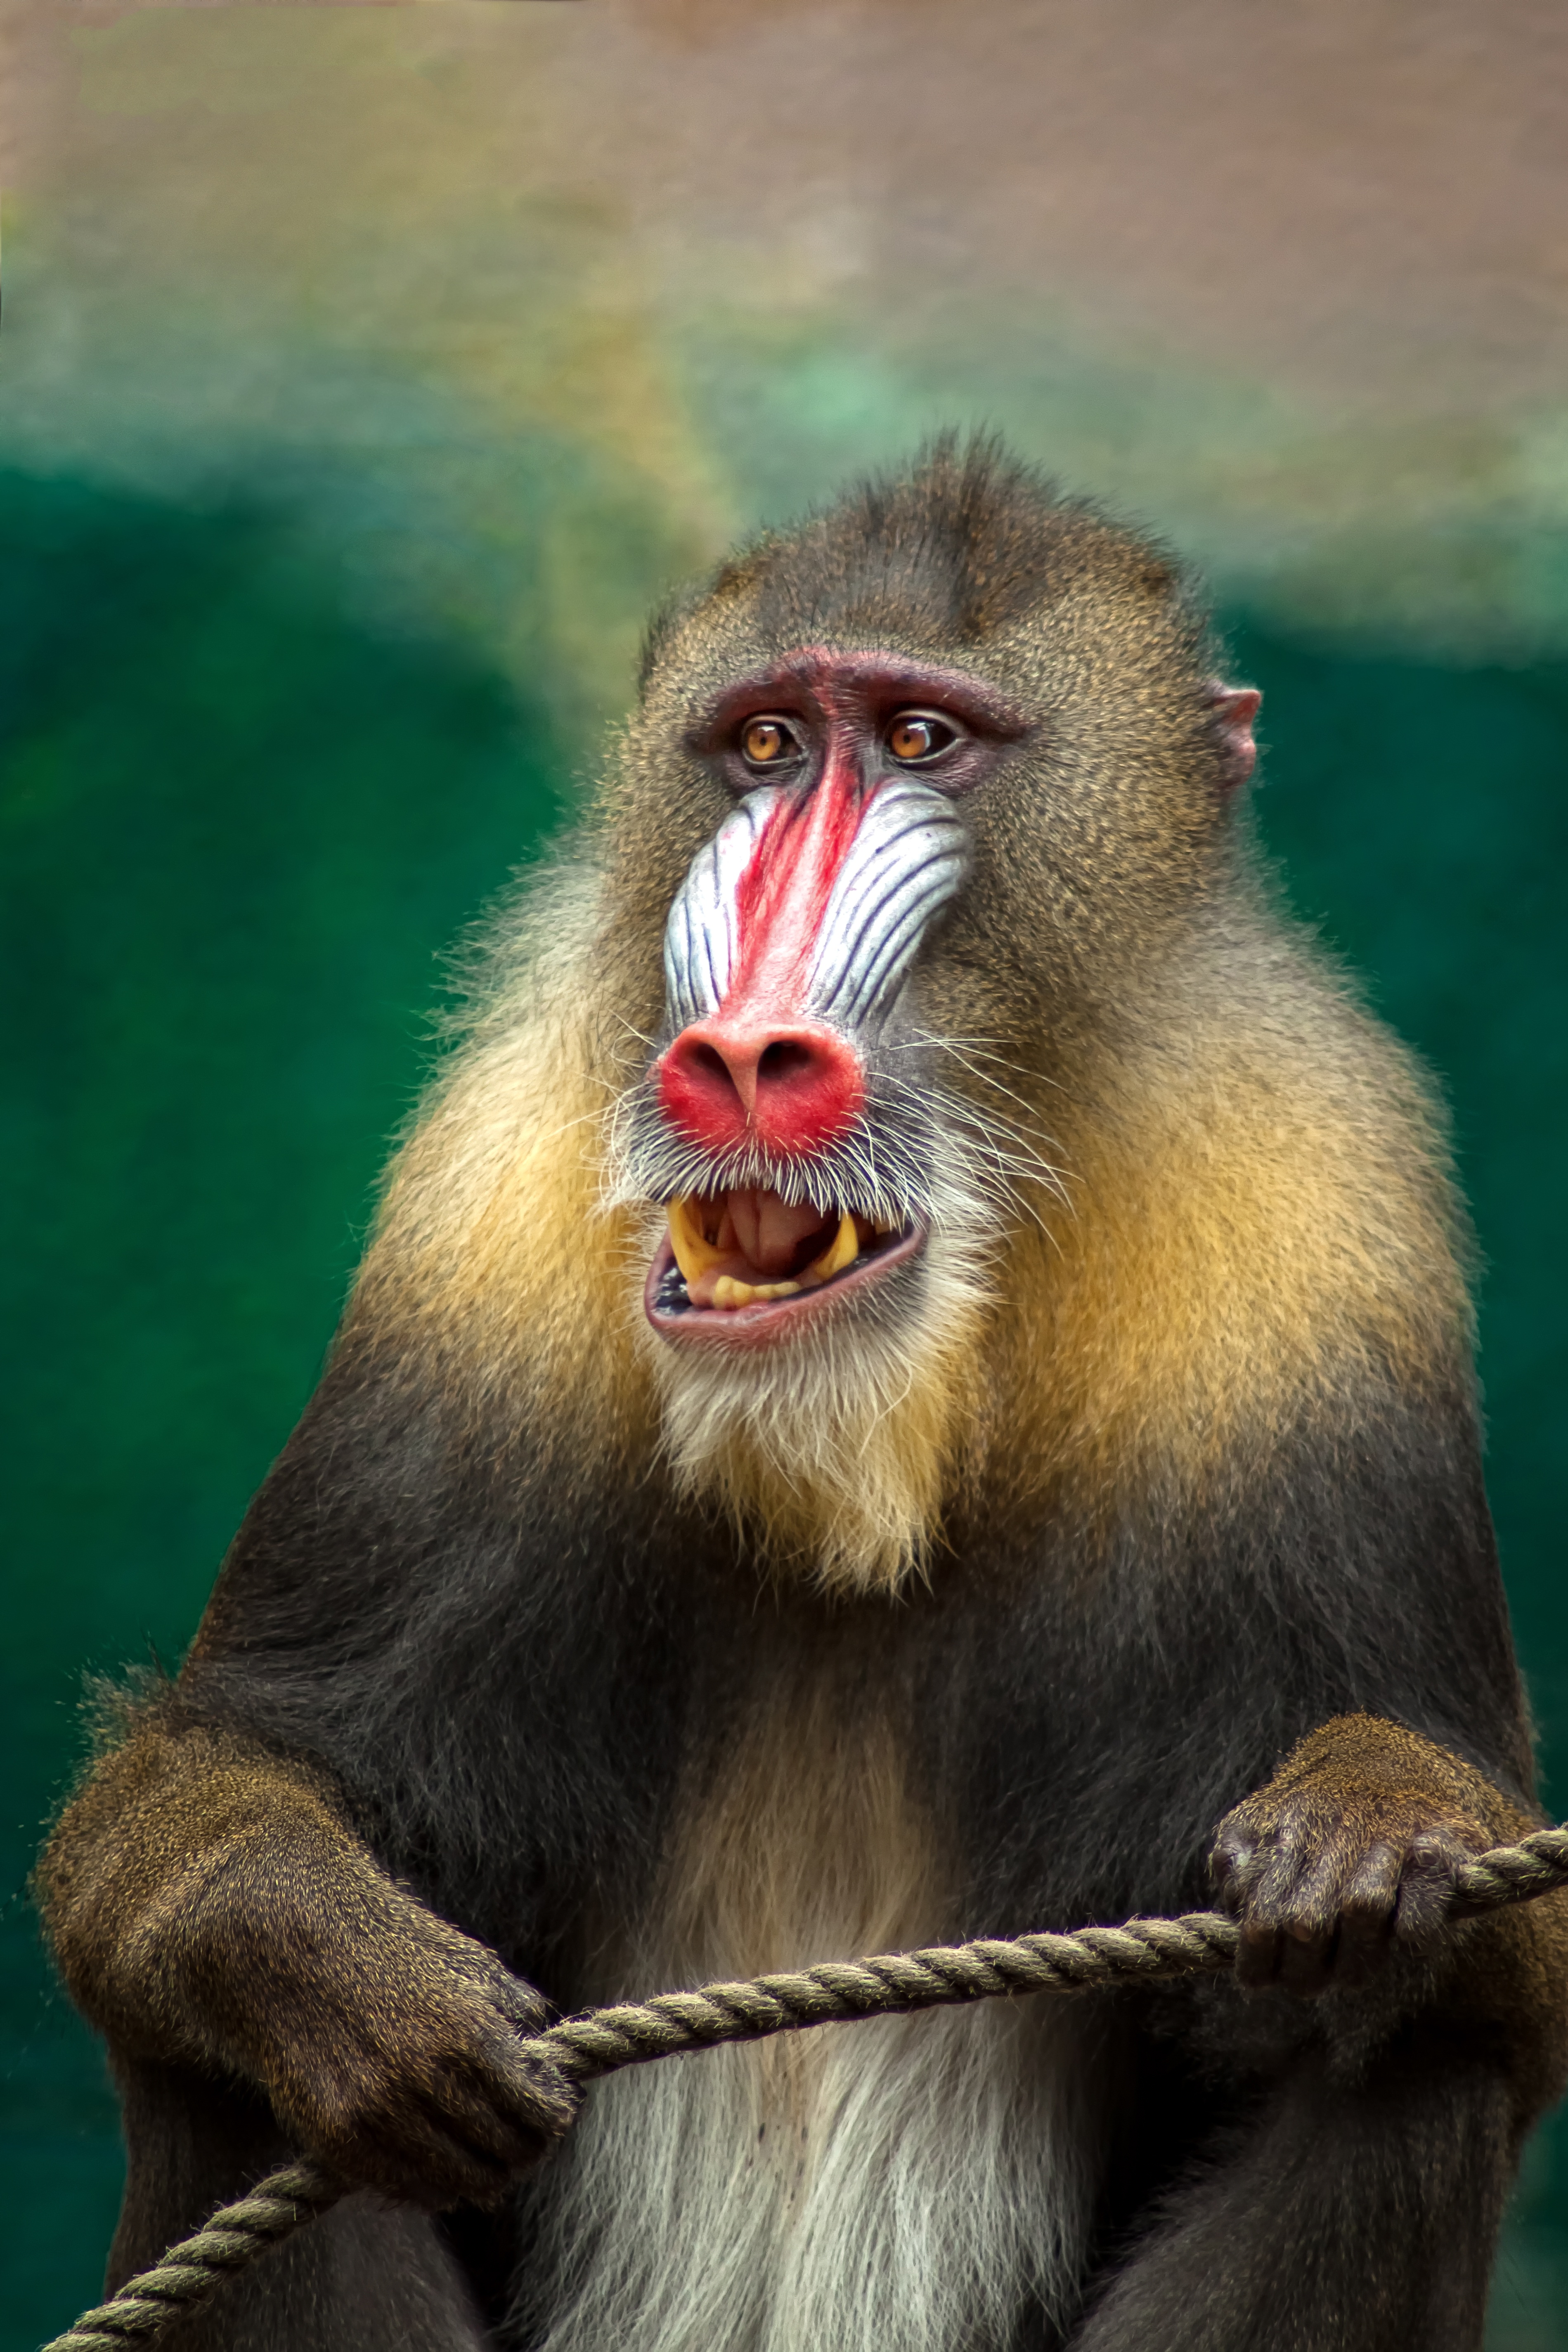
animal, wildlife, wild, zoo, sitting, africa, mammal, predator, monkey, fauna, primate, drill, sit, ape, baboon, vertebrate, mandrill, mandril, botswana, protected, safari, dangerous, south africa, macaque, old world monkey, monkey sitting